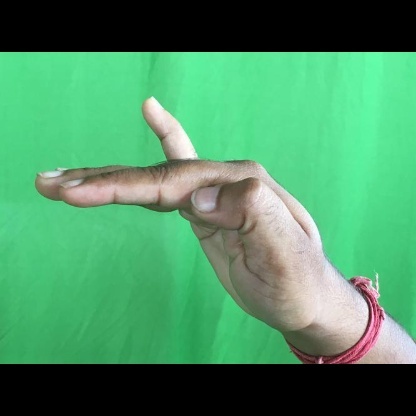
Mudra: Hamsapaksha